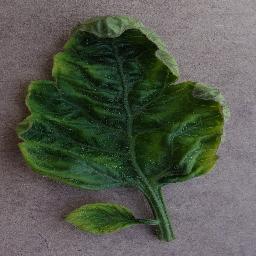
Label: Tomato___Tomato_Yellow_Leaf_Curl_Virus